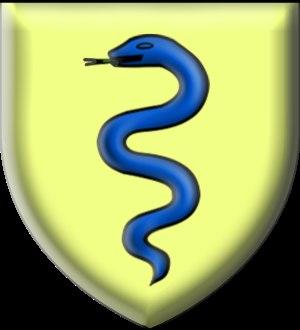
Le château de Poligné ou château de Poligny à Forcé en Mayenne est constitué d'une ferme et d'une maison de maître à 300 m au nord-est du bourg.